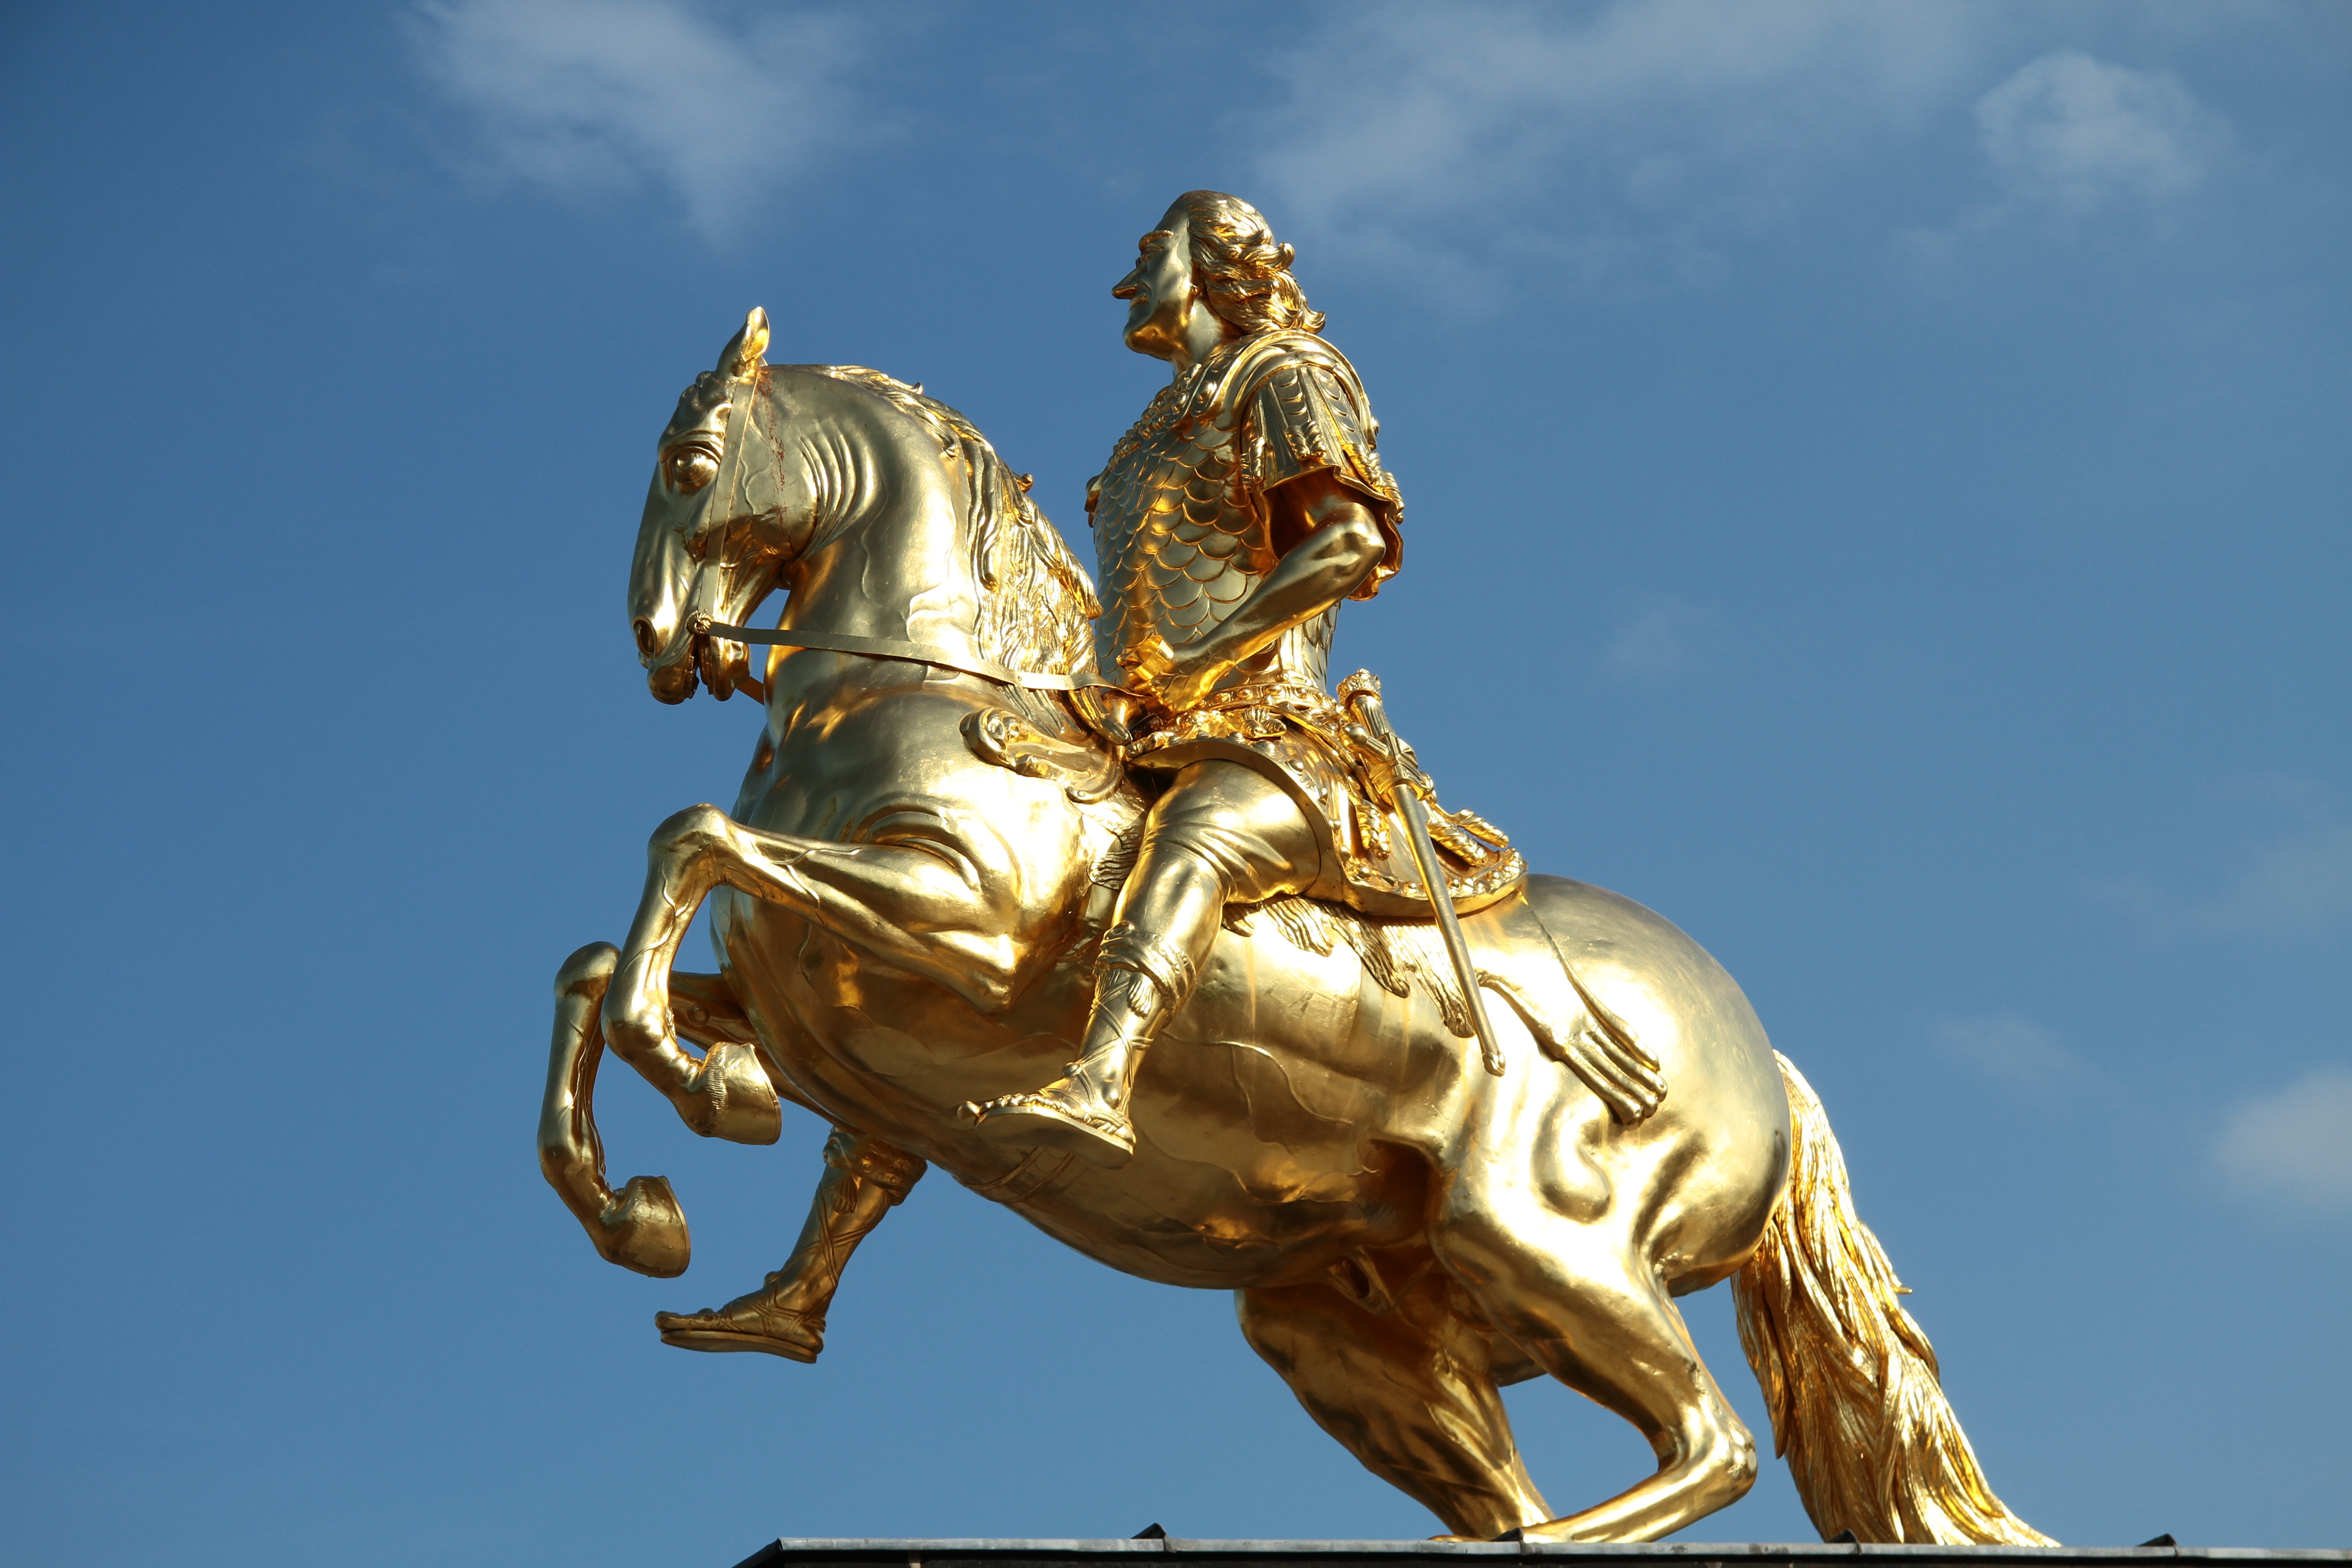
monument, rider, statue, horse, landmark, sculpture, art, famous, dresden, mythology, bronze sculpture, august der starke, germany golden